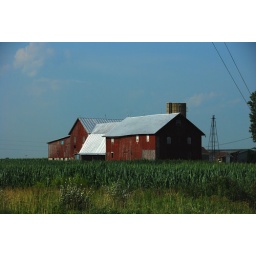
A red barn setting int he middle of a field in Ohio